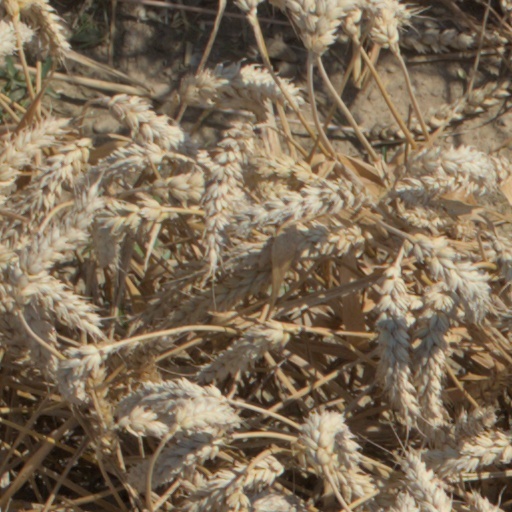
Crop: wheat